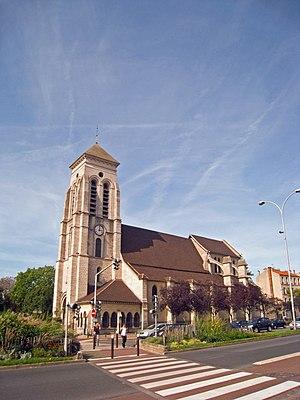
Église Saint-Chistophe, Créteil, Val-de-Marne, France.
Créteil est une ville de la banlieue sud-est de Paris, préfecture du département du Val-de-Marne en région Île-de-France.